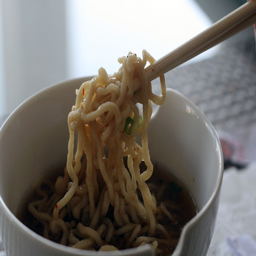
a pair of chopsticks picking up cooked ramen .